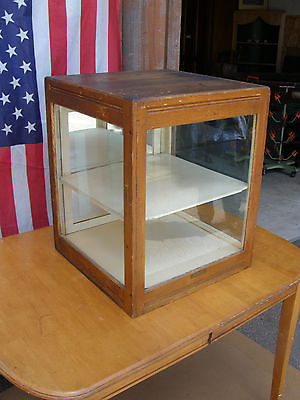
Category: cabinet